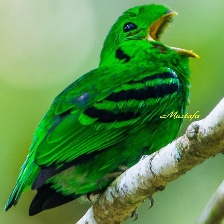
Species: GREEN BROADBILL
Scientific name: CALYPTOMENA VIRIDIS